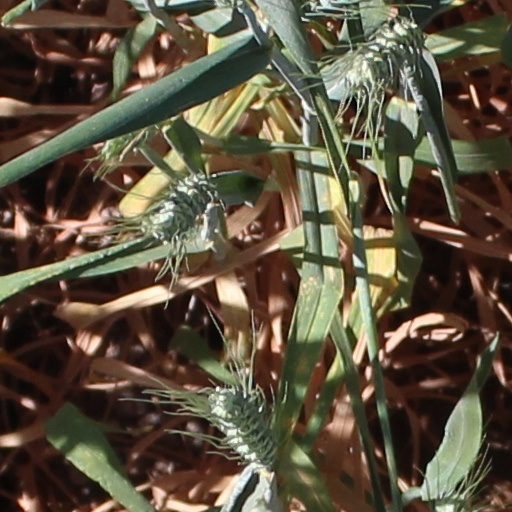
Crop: wheat